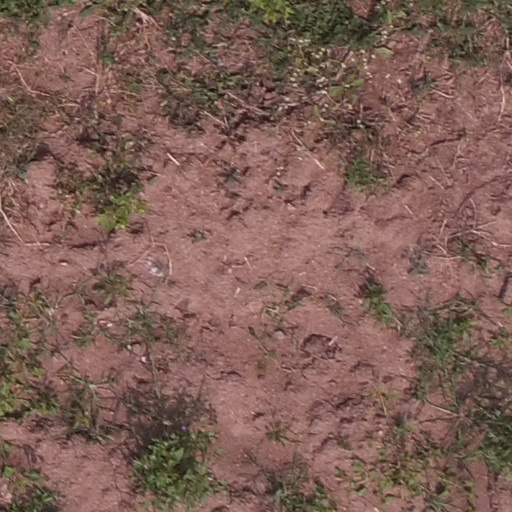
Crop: maize; corn